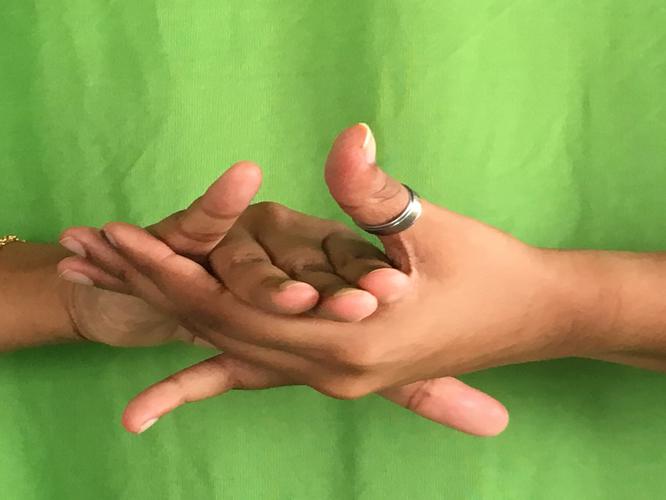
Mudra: Kurma
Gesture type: double_hand